Jacob Nist

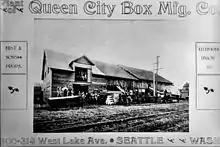
Queen City Box Manufacturing Company

Queen City Box Manufacturing had expanded its operations by 1903 to include a mining effort in Whatcom County, Washington, with the purchase of a mine formerly owned by the Horseshoe Mining Company.